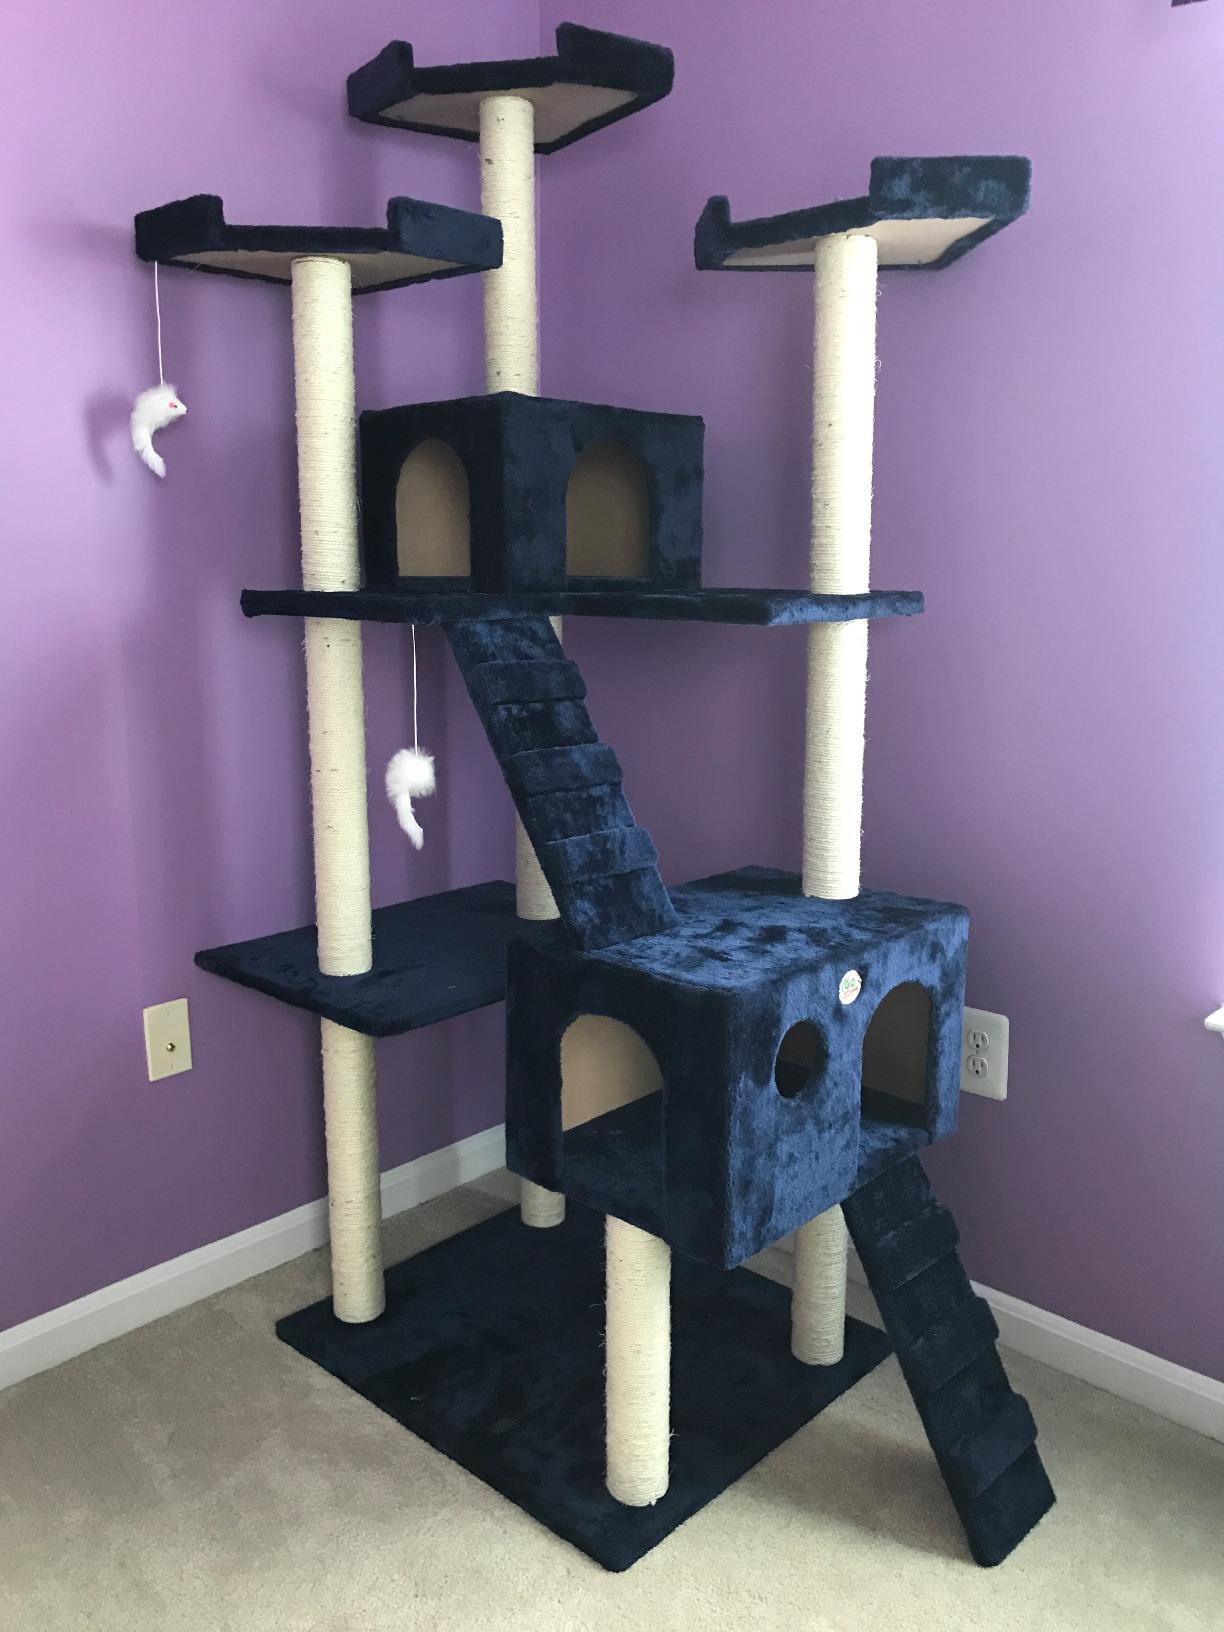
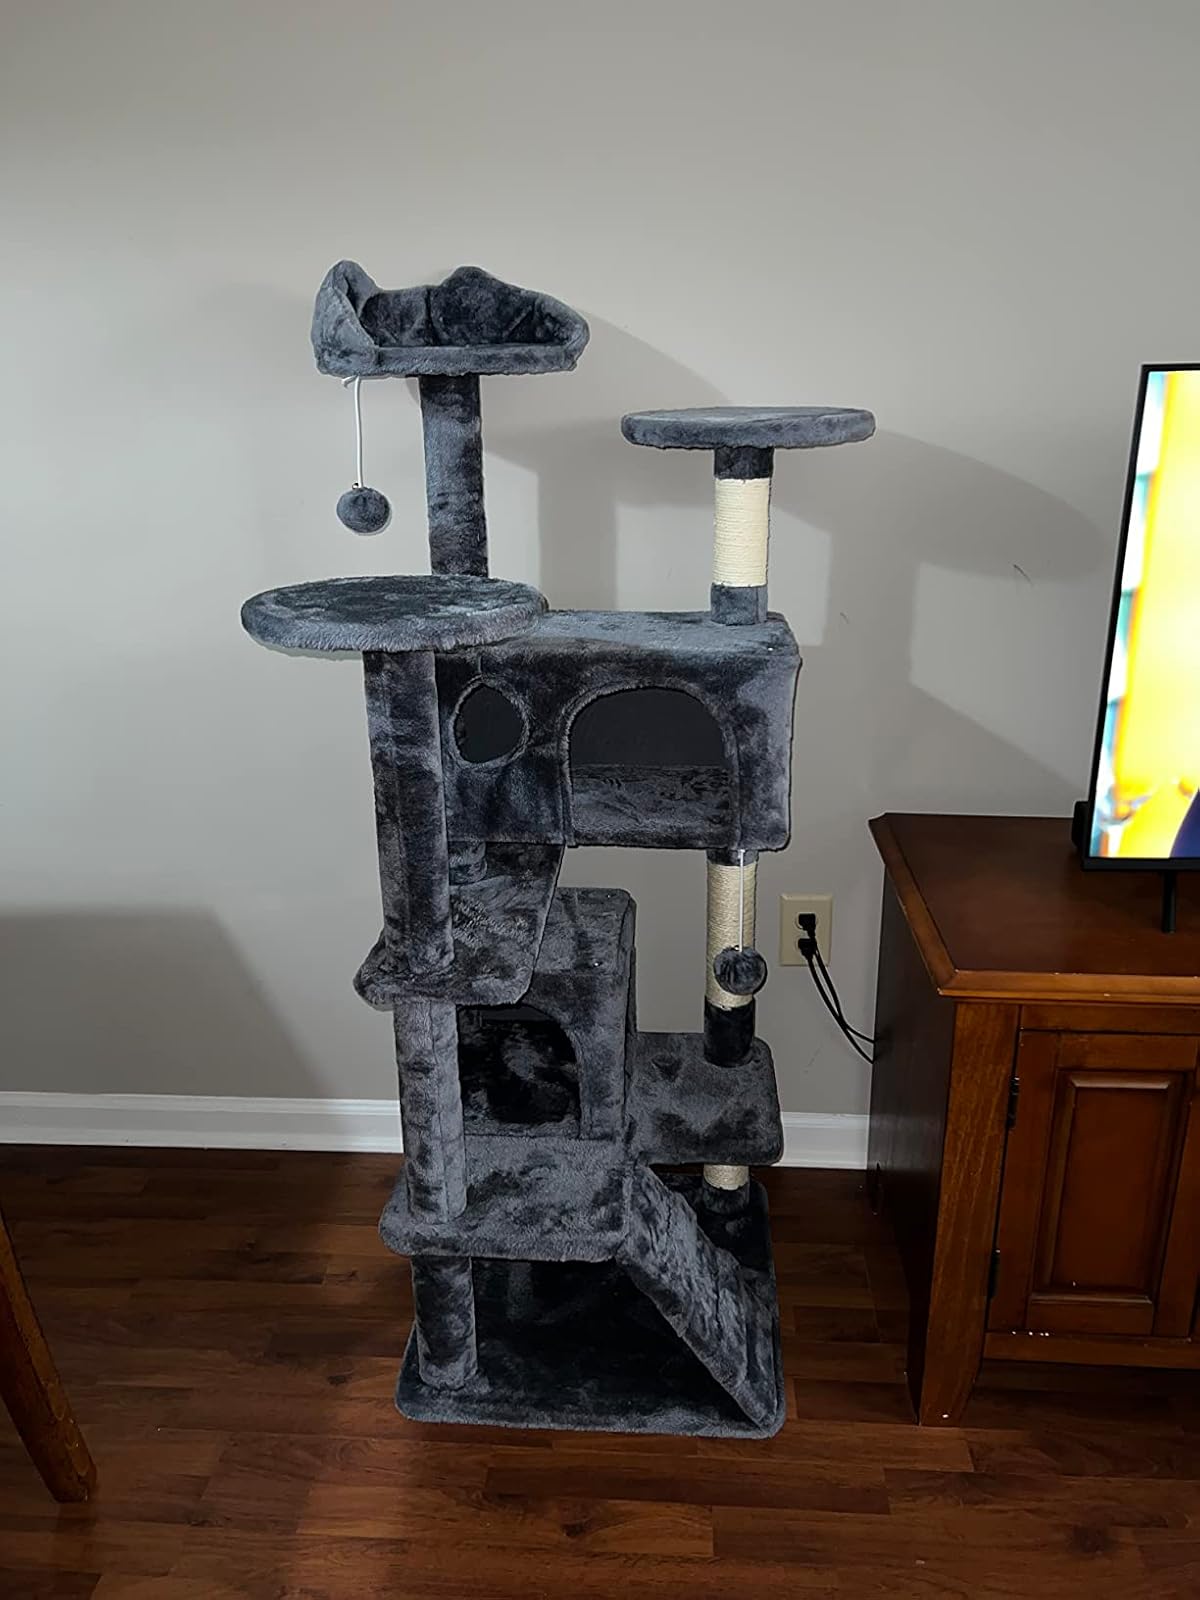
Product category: items_cat tree
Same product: no